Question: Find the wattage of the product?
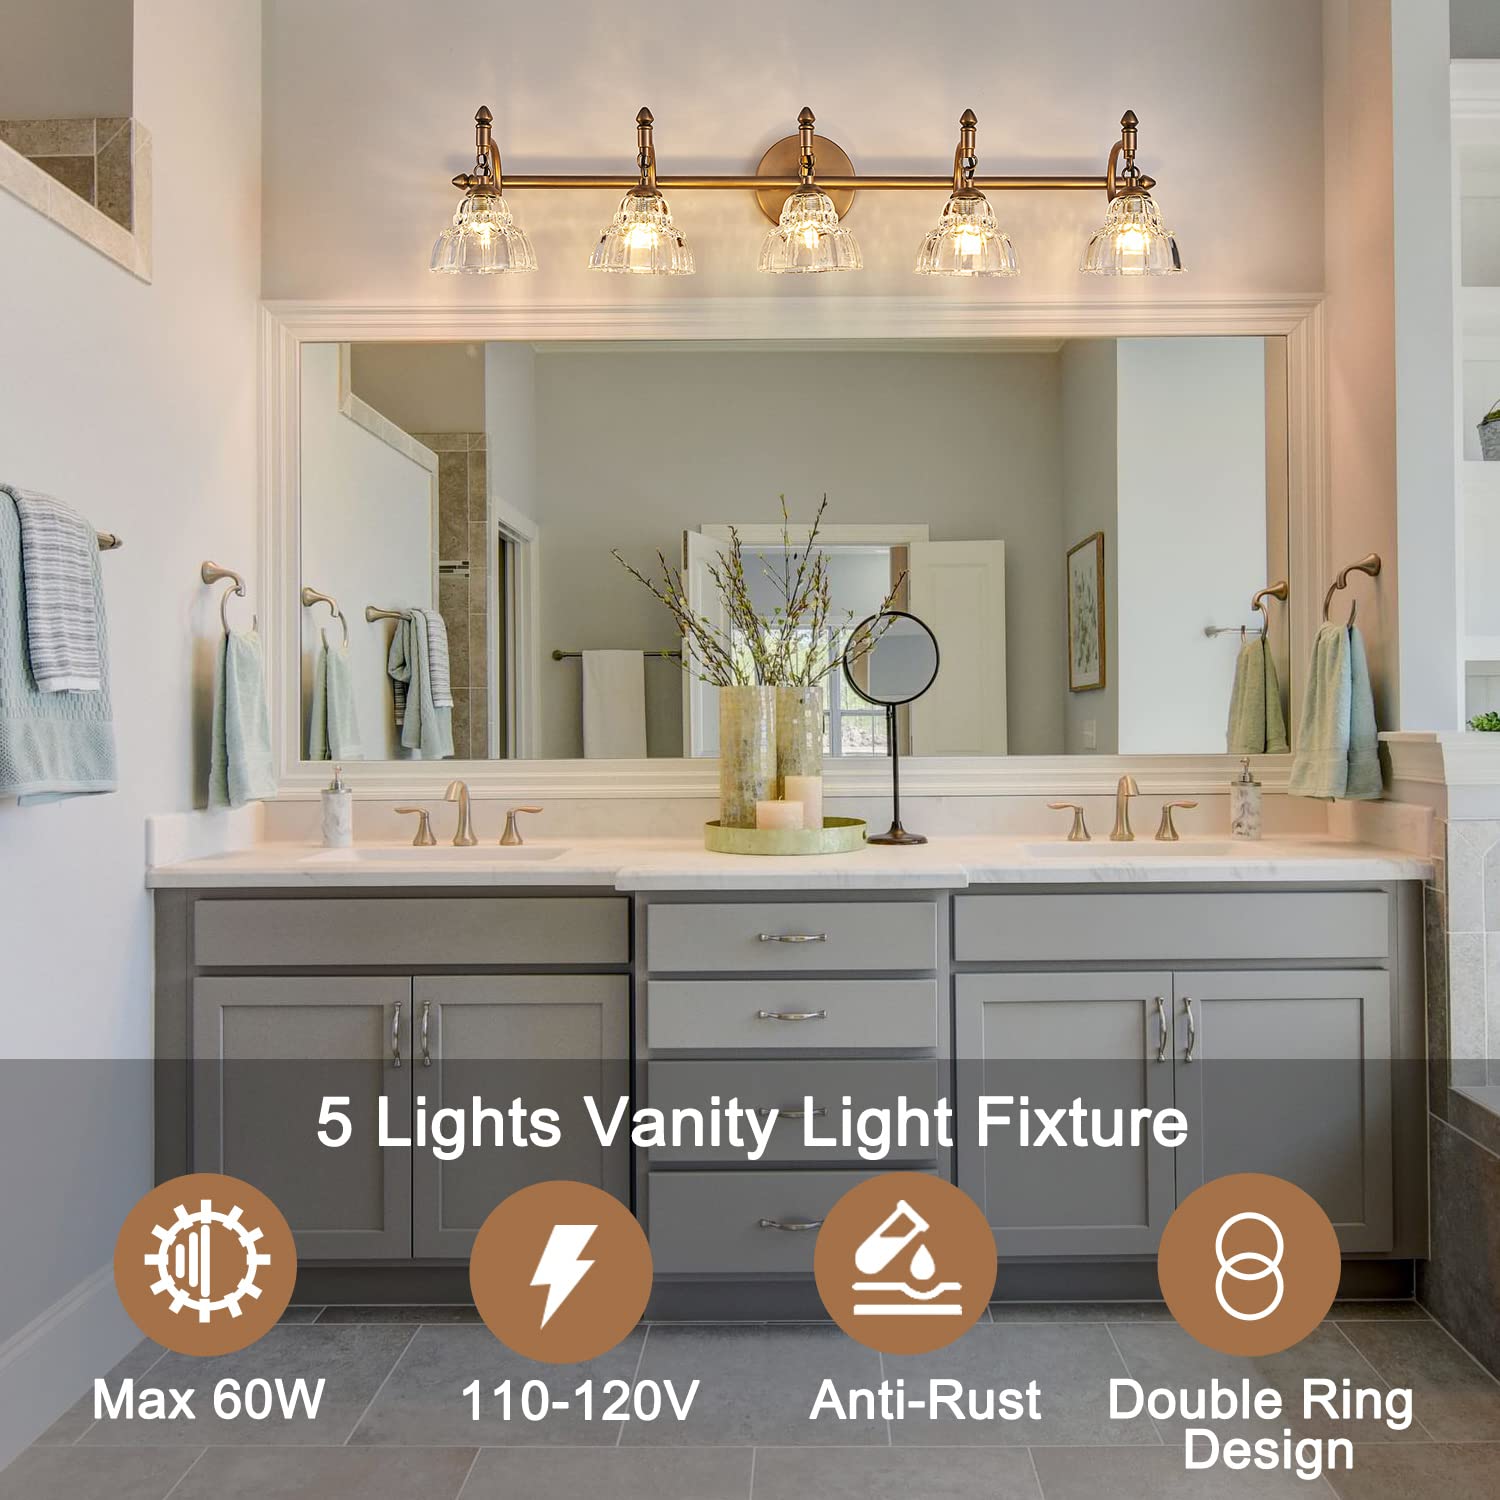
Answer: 60.0 watt